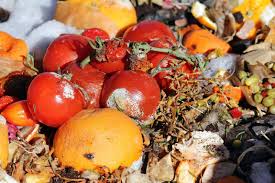
Waste category: biological